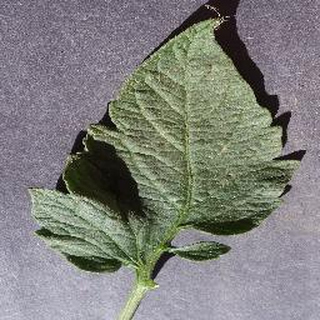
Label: healthy_tomato